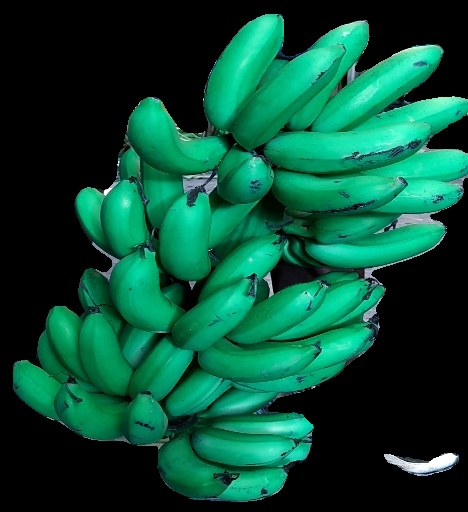
Variety: rasbale
Grade: grade1